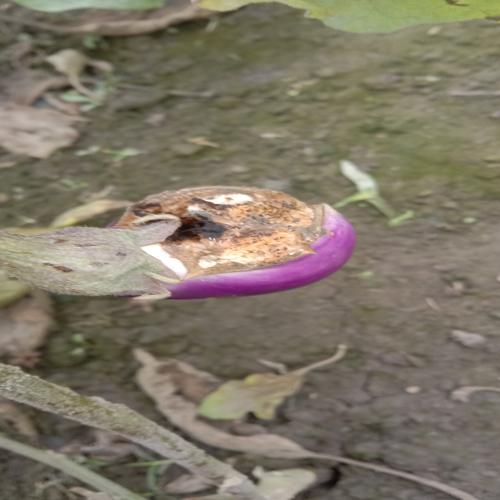
Label: Brinjal Fruit Creaking